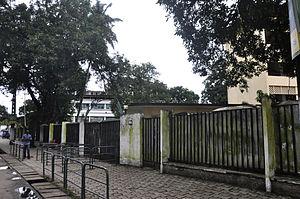
Lycée Joss This is a photo of a monument in Cameroon identified by the ID LT26
Le Cameroun, en forme longue la république du Cameroun, est un pays d'Afrique centrale, situé entre le Nigéria au nord-nord-ouest, le Tchad au nord-nord-est, la République centrafricaine à l'est, la république du Congo au sud-est, le Gabon au sud, la Guinée équatoriale au sud-ouest et le golfe de Guinée au sud-ouest. Les langues officielles sont le français et l'anglais pour un pays qui compte une multitude de langues locales.